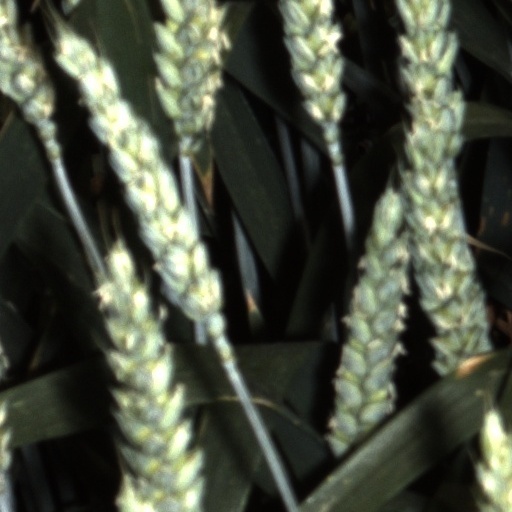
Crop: wheat